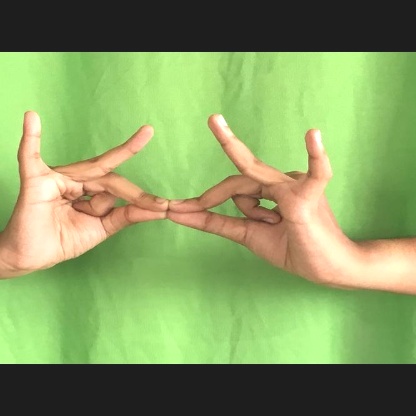
Mudra: Sakata